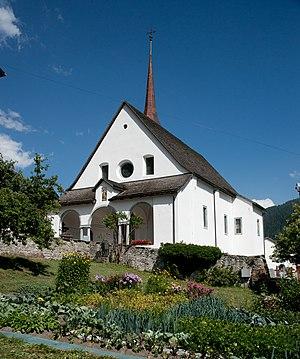
Münster-Geschinen. Église Sainte-Marie.